International Men's Day

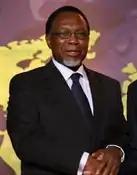
Deputy President Kgalema Motlanthe addressed an International Men's Day gathering in South Africa 2009.

Positive Men's Movement of South Africa (POMESA) in partnership with South African Network of People Living with HIV and AIDS (NAPWA) organised the first Annual International Men's Day event. The event was held on 6 December 2008, and involved a Men's March for peace and justice from taxi rank to the national men's rally venue which is Rabasotho hall in Thembisa township, Ekurhuleni, Gauteng. Between three and five thousand men attended from all provinces of South Africa. Speakers in the event included the national government officials, national leadership of POMESA and NAPWA, and civil society, and included an Annual Men's Awards event to honour three outstanding men who have or and continue to contribute positively in the creation of peaceful and just society.